1012

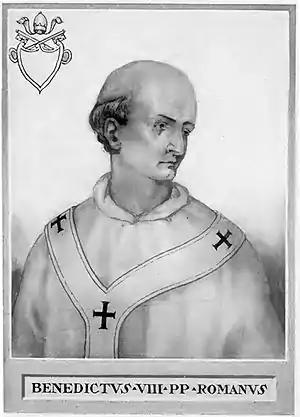
Pope Benedict VIII (c. 980–1024)

Year 1012 (MXII) was a leap year starting on Tuesday of the Julian calendar.